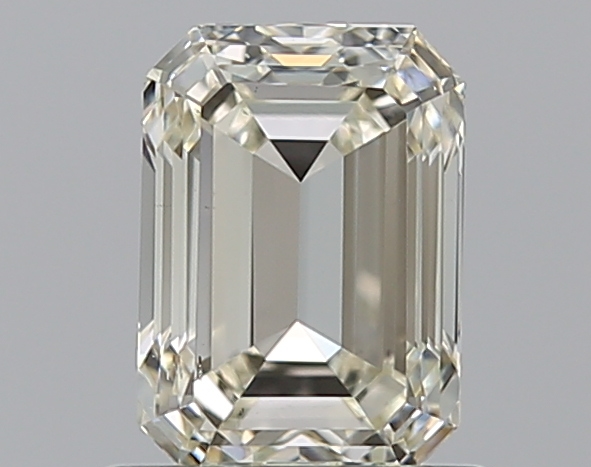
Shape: emerald
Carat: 0.96
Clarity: VS2
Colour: L
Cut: EX
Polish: EX
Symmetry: VG
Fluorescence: N
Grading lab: GIA
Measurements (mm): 6.5 x 4.61 x 3.17